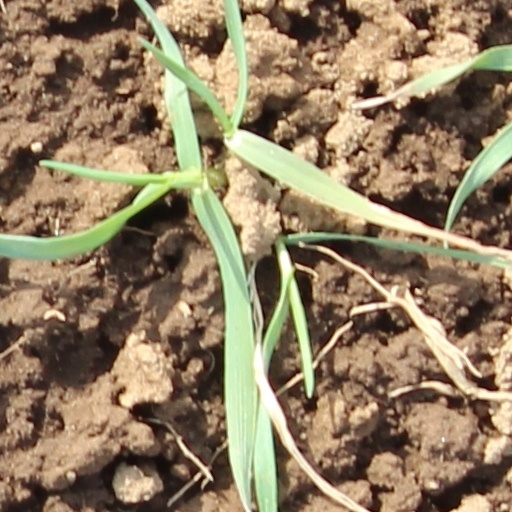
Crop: wheat